David Webster (architect)

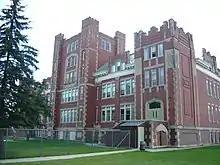
King George School (1912)

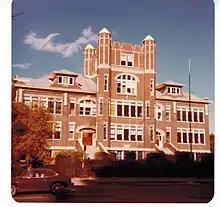
King Edward Public School

"King Edward Public School" (1911–1912, destroyed by fire 1960), 25th Street East at Sixth Avenue North. Saskatoon. On the site, a rectangular carved stone element from the school remains as a monument, bearing the name "King Edward School".